Elisabeth of Valois

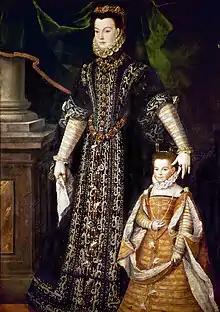
Portrait of Elisabeth of Valois and Isabella Clara Eugenia

Philip was very attached to Elisabeth, staying close by her side even when she was ill with smallpox. Elisabeth's first pregnancy in 1560 resulted in a stillborn son, followed in 1564 with a miscarriage of twin girls. She later gave birth to Infanta Isabella Clara Eugenia on 12 August 1566, and then to Isabella's younger sister Catalina Micaela on 10 October 1567. Phillip and Elisabeth were very close to both of their daughters, buying them jams, dolls, toys and more. It is said "both rejoiced at the birth of Isabella as if it had been the birth of a son". Elisabeth contributed the birth of her first daughter to a miracle attributed to Saint Eugene of Toledo, whose relics she had brought with her as a dowry to Spain.